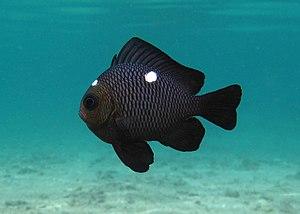
Une demoiselle à trois points (Dascyllus trimaculatus) observée dans les lagons de la Réunion.
L'île de La Réunion est un département d'outre-mer français situé dans le sud-ouest de l'océan Indien.
Les Chrominae sont une sous-famille de poissons appartenant à la famille des Pomacentridés.
La Demoiselle à trois points est une espèce de poissons osseux de la famille des pomacentridés.
Dascyllus est un genre de poissons de la famille des Pomacentridae. Ils font partie des « poissons-demoiselles ».